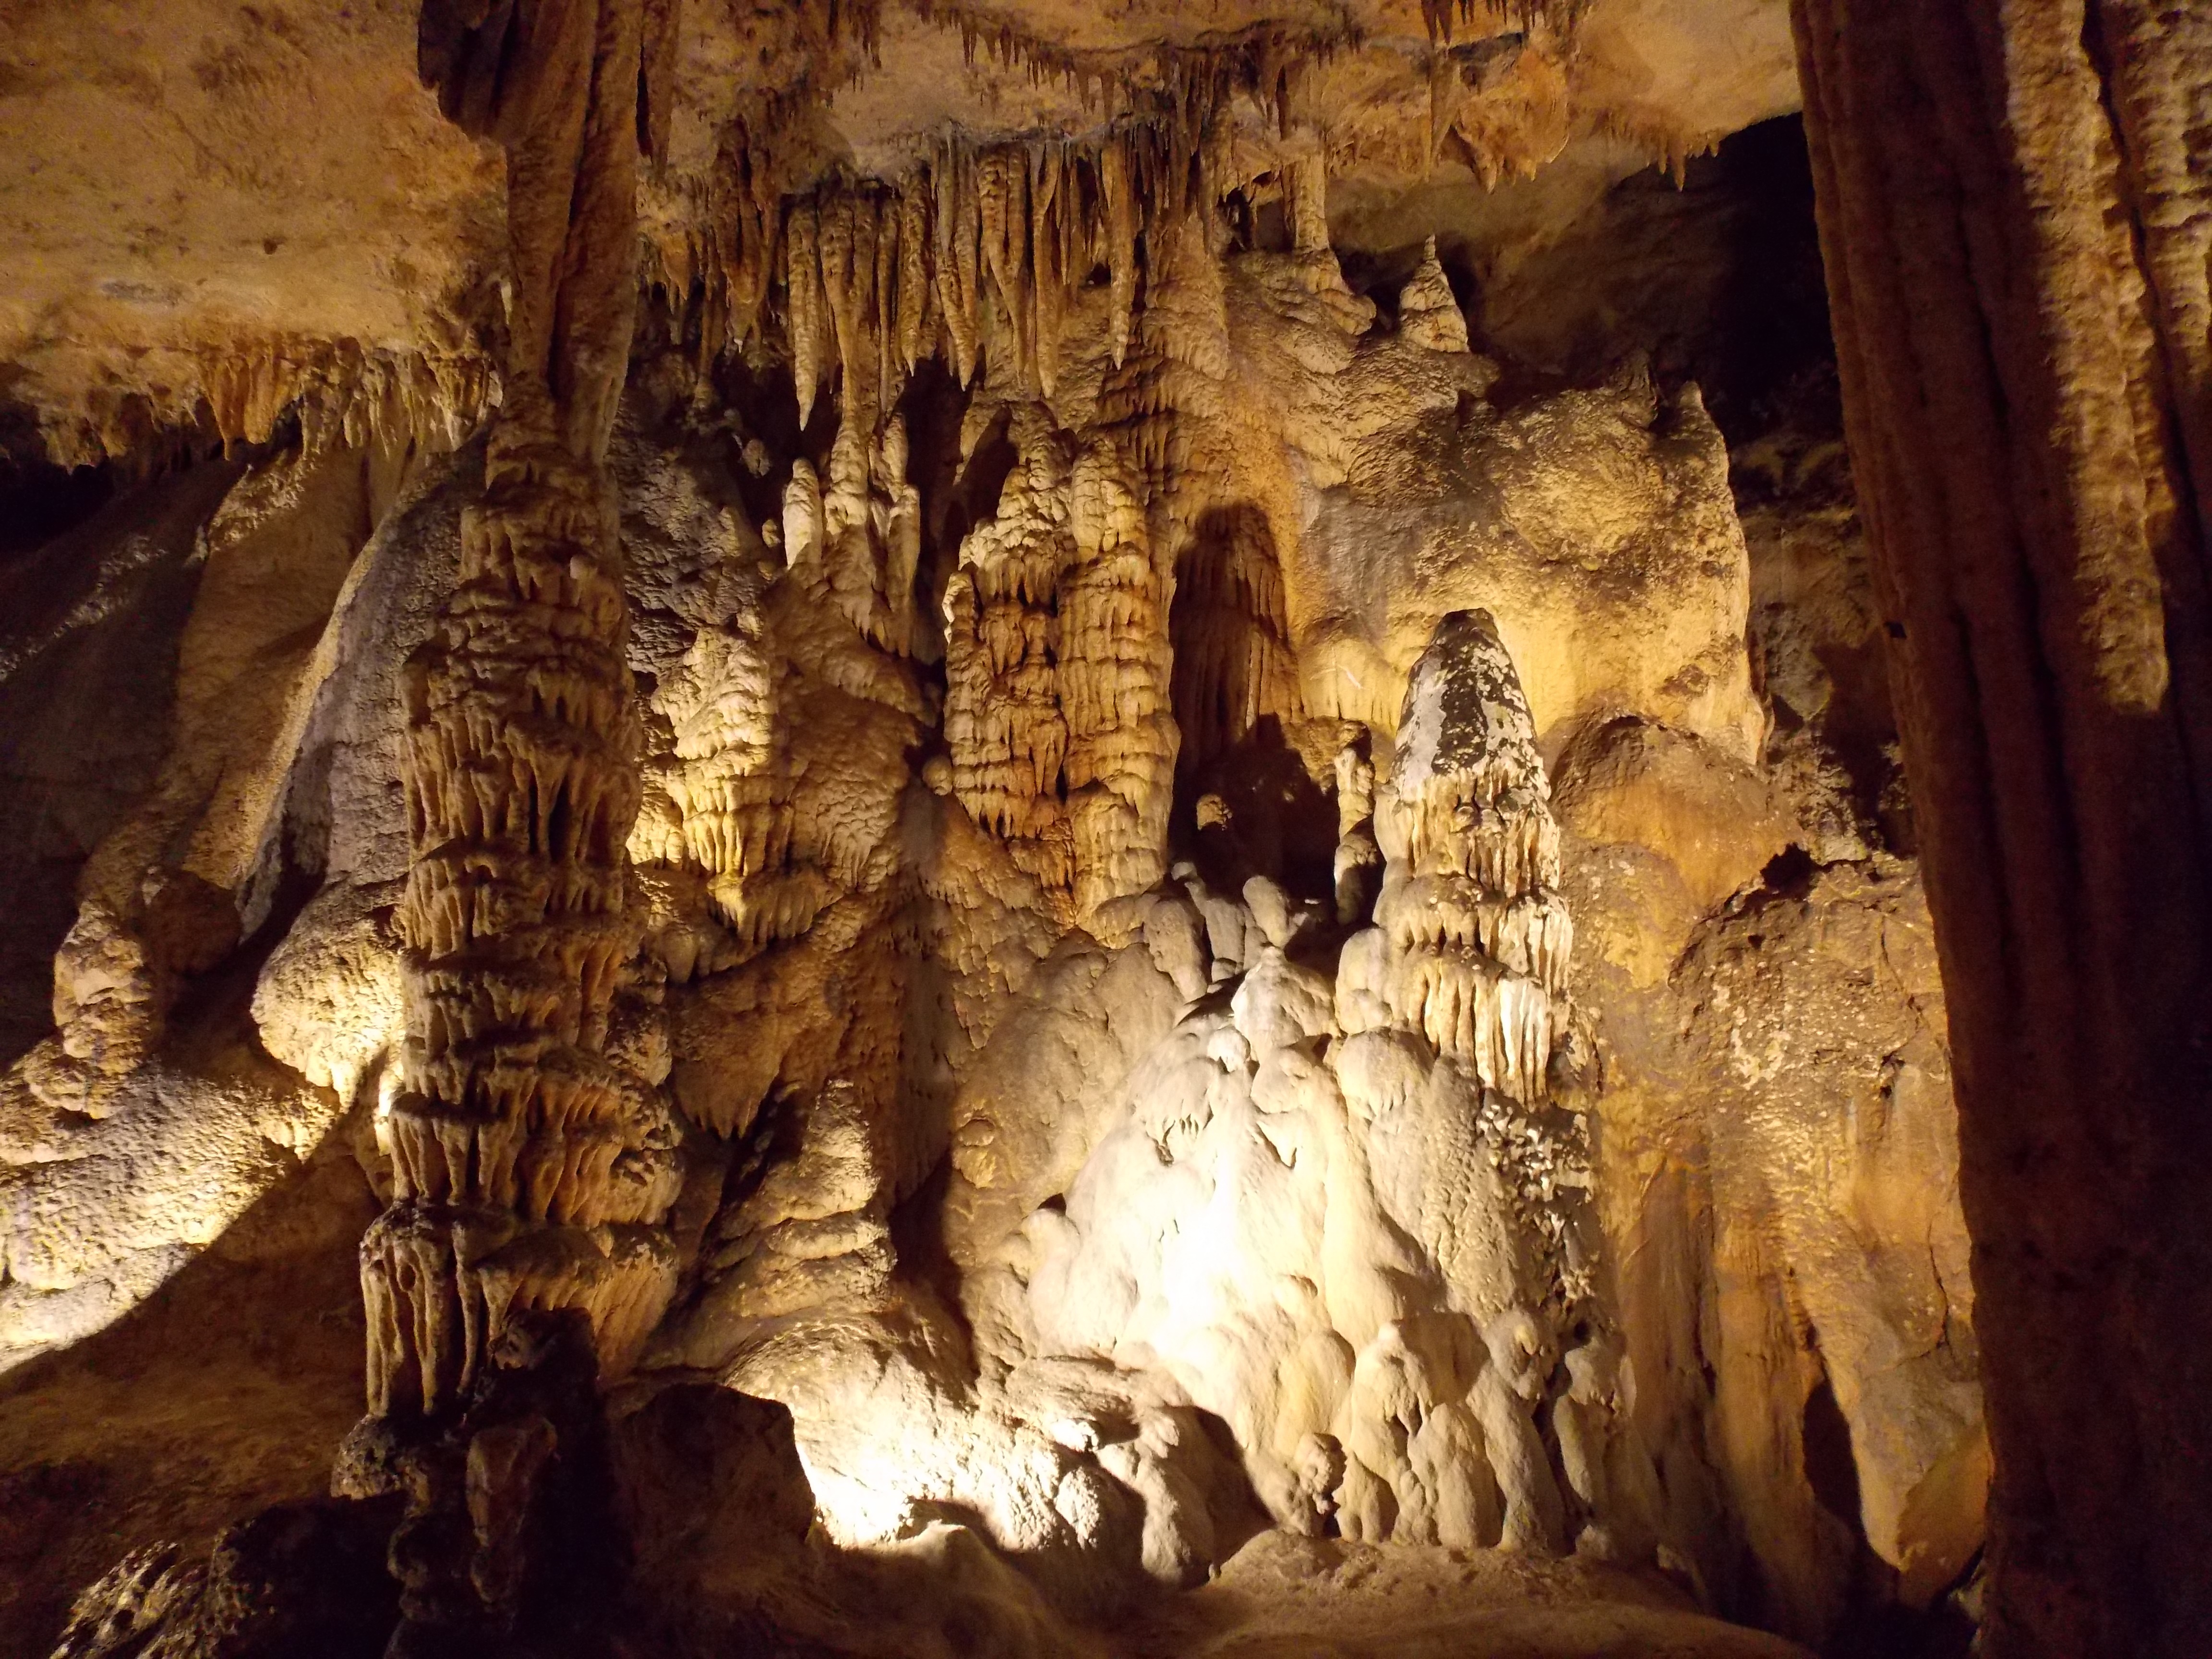
landscape, rock, stone, travel, formation, cave, rock formation, tourism, geology, caving, stalagmite, stalactite, landform, geographical feature, pit cave, speleothem, caverns